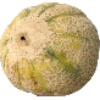
Label: cantaloupe